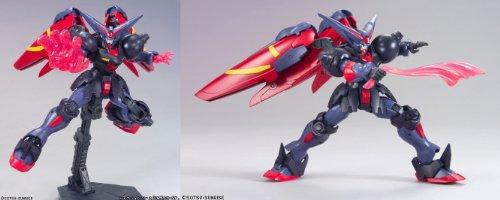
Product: Bandai #128 Master Gundam and Fuunsaiki 1/144 High Grade Future Century
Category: Toys & Games | Hobbies | Models & Model Kits | Model Kits | Figure Kits
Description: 2 Model Kits in 1 package.
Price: $34.11
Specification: ProductDimensions:2x3x7inches|ItemWeight:1.19pounds|ShippingWeight:1.19pounds(Viewshippingratesandpolicies)|DomesticShipping:ItemcanbeshippedwithinU.S.|InternationalShipping:ThisitemcanbeshippedtoselectcountriesoutsideoftheU.S.LearnMore|ASIN:B0052PEUE0|Itemmodelnumber:170961|Manufacturerrecommendedage:15-15years